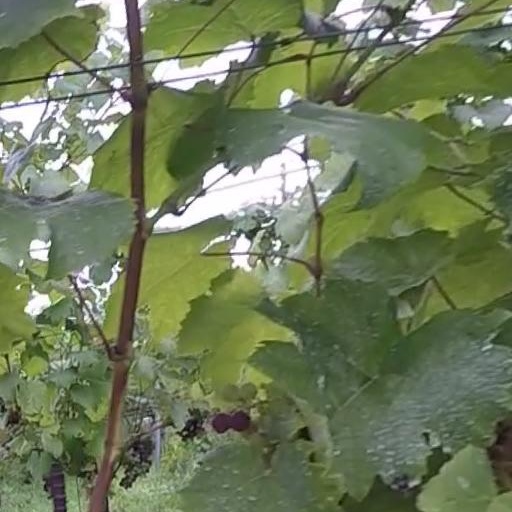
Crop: grape